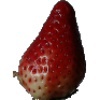
Label: Strawberry 1